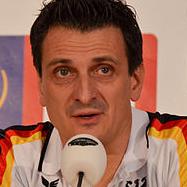
Age: 40